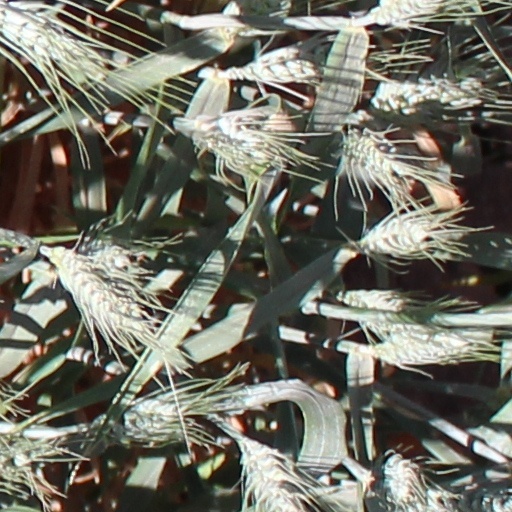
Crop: wheat